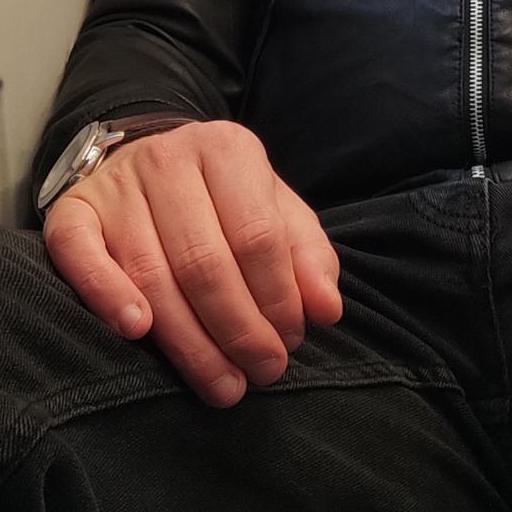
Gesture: no_gesture